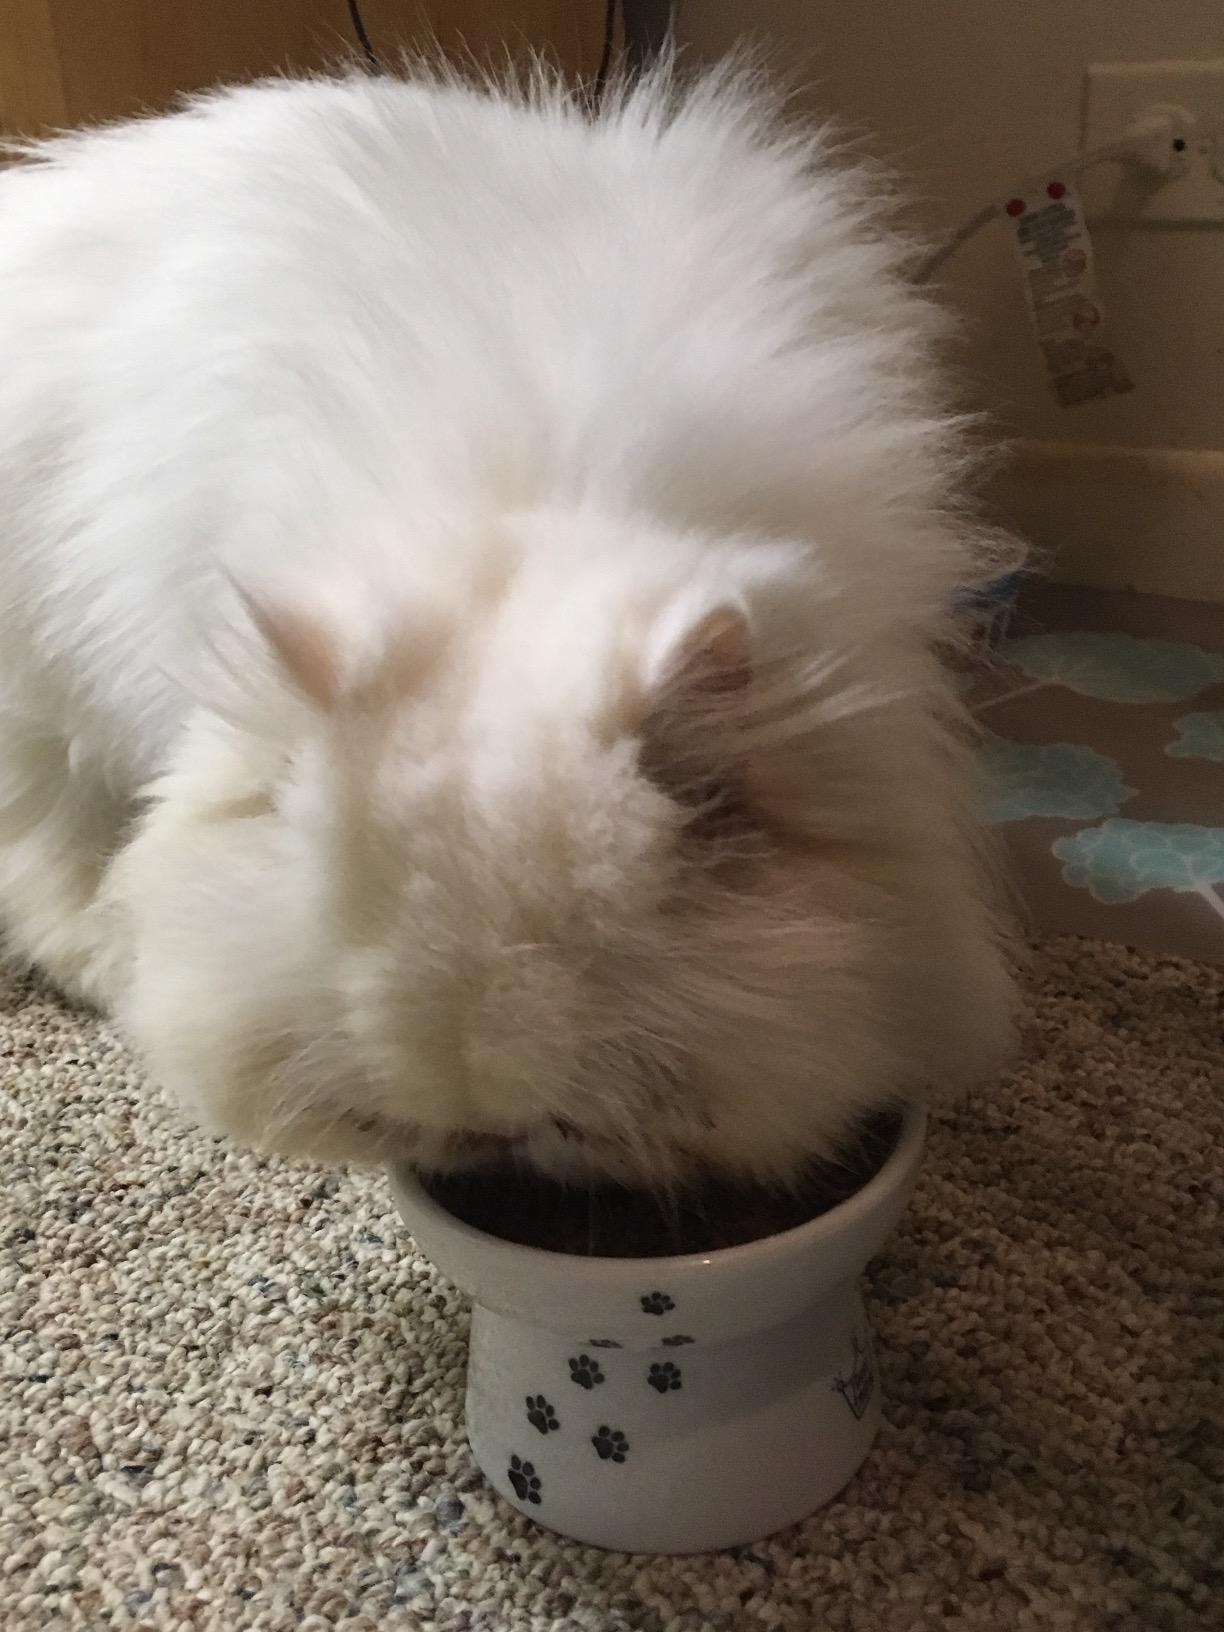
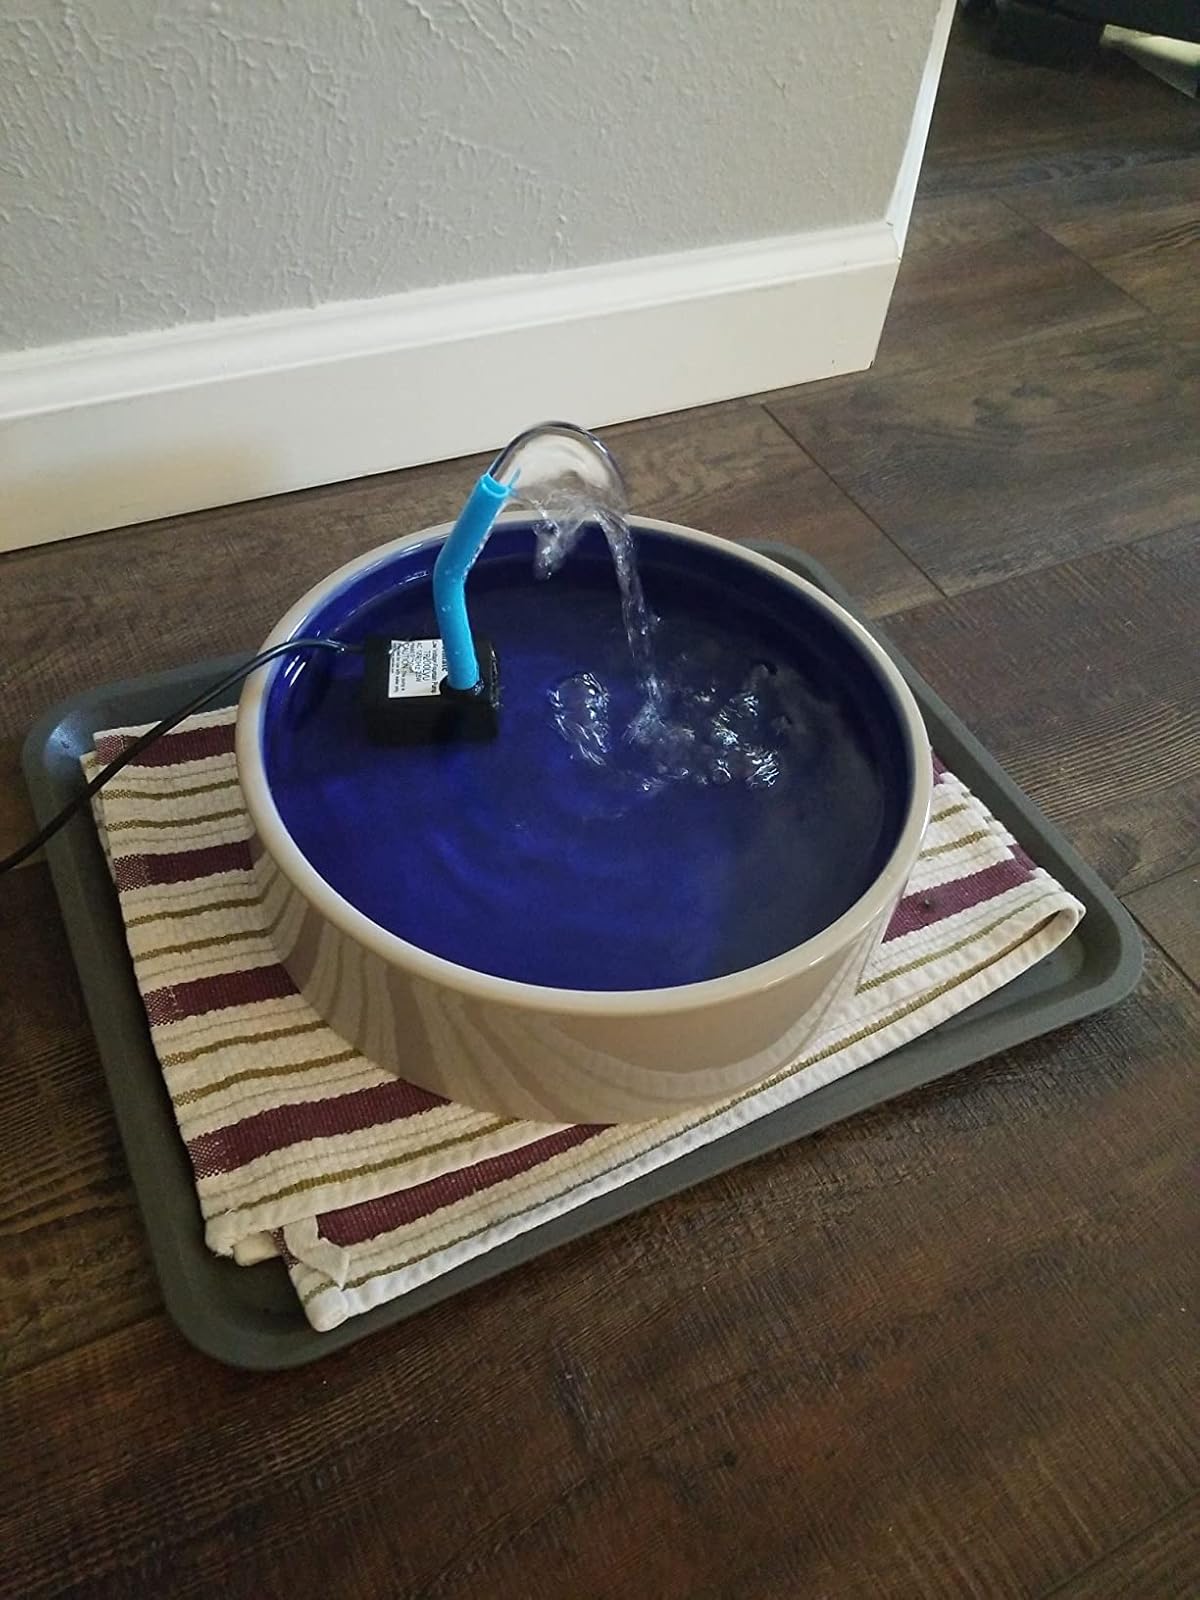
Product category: items_bowl
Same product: no